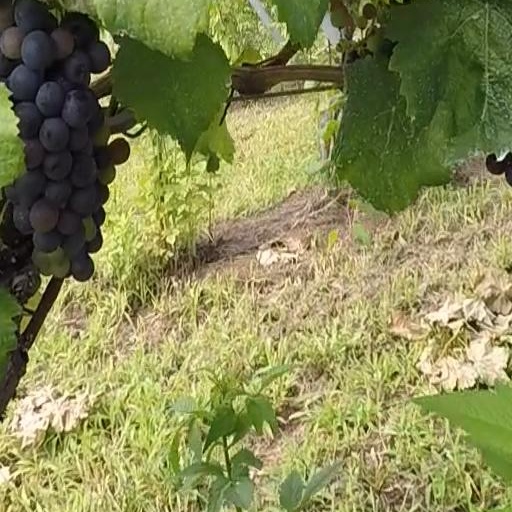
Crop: grape